Justus Juncker

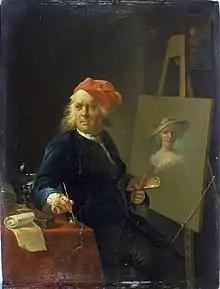
A self-portrait by Juncker titled "Selbstbildnis vor der Staffelei" ("Self-portrait in front of the easel")

Justus Juncker (24 July 1703 – 14 June 1767) was a German genre and flower painter. He is also known for his association with Johann Wolfgang von Goethe and his father Johann Caspar Goethe.